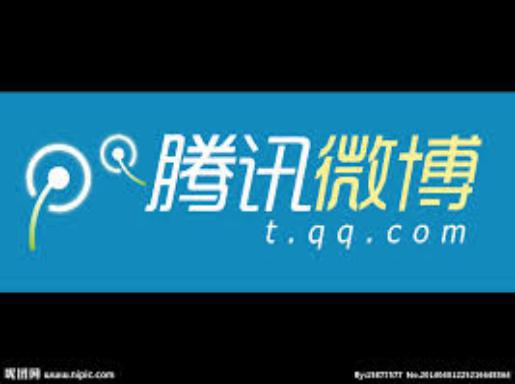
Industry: Leisure